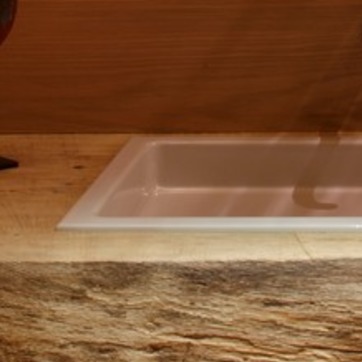
Material: ceramic